Edward Borein

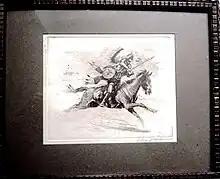
"Charging Hawk" by Borein, 1920.

Borein became an etcher and a painter, and he opened a studio in El Paseo, Santa Barbara, California, in 1921. He also taught etching at the Santa Barbara School of the Arts. His works of art were nostalgic artistic representations of the Western lifestyle. He depicted scenes of Spanish Colonial California, including Spanish missions. Another theme was the Old West, especially Native Americans and cowboys. His work was part of the painting event in the art competition at the 1932 Summer Olympics.